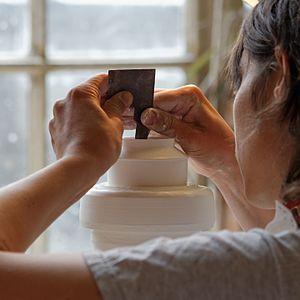
Le tournassage, ou tournasage, permet d’enlever l’excès d’argile à la base des pots tournés. L’opération a lieu quand le pot a commencé à sécher et que l’argile a la consistance dite « du cuir ». L’intérêt notable du tournassage est de pouvoir créer le pied du bol.